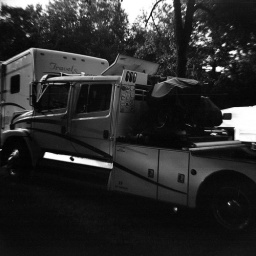
Diana F+ Arista Ultra 400. Evening light looks cool in black and white too.